Nez Perce

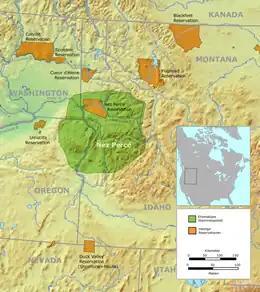
Original Nez Perce territory (green) and the reduced reservation of 1863 (brown)

Their name for themselves is "nimíipuu" (pronounced ), meaning, "we, the people", in their language, part of the Sahaptin family.